Vendetta (David novel)

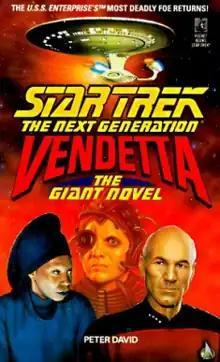
Front cover of the original paperback

Vendetta is a "" tie-in novel written by Peter David and published by Pocket Books in 1991. The book was a "New York Times" best-seller, peaking at #4 on the Paperback Best Sellers list in late April 1991.